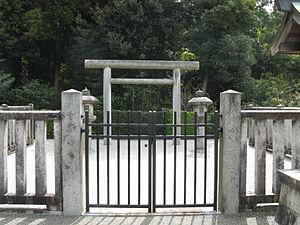
Fujiwara no Kiyoko est une impératrice du Japon, consort de l'empereur Sutoku.